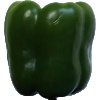
Label: green_pepper